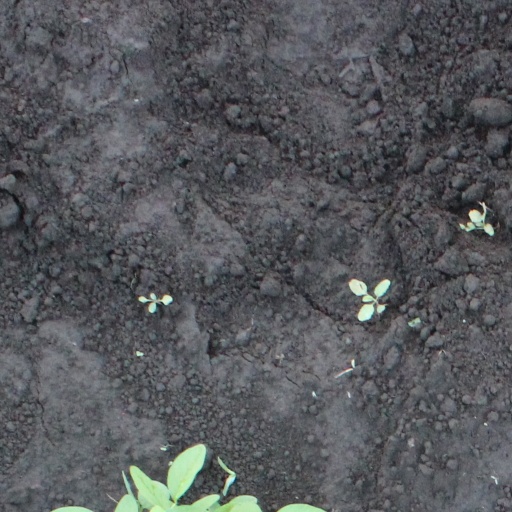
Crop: soybean